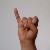
The image shows a hand gesture representing the letter 'I' in Indian Sign Language.